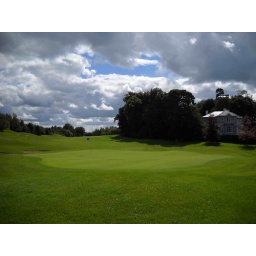
Course designer, Christy O'Connor Jnr's house beside the 17th green